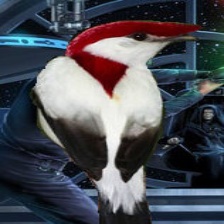
Species: ARARIPE MANAKIN
Scientific name: ANTILOPHIA BOKERMANNI